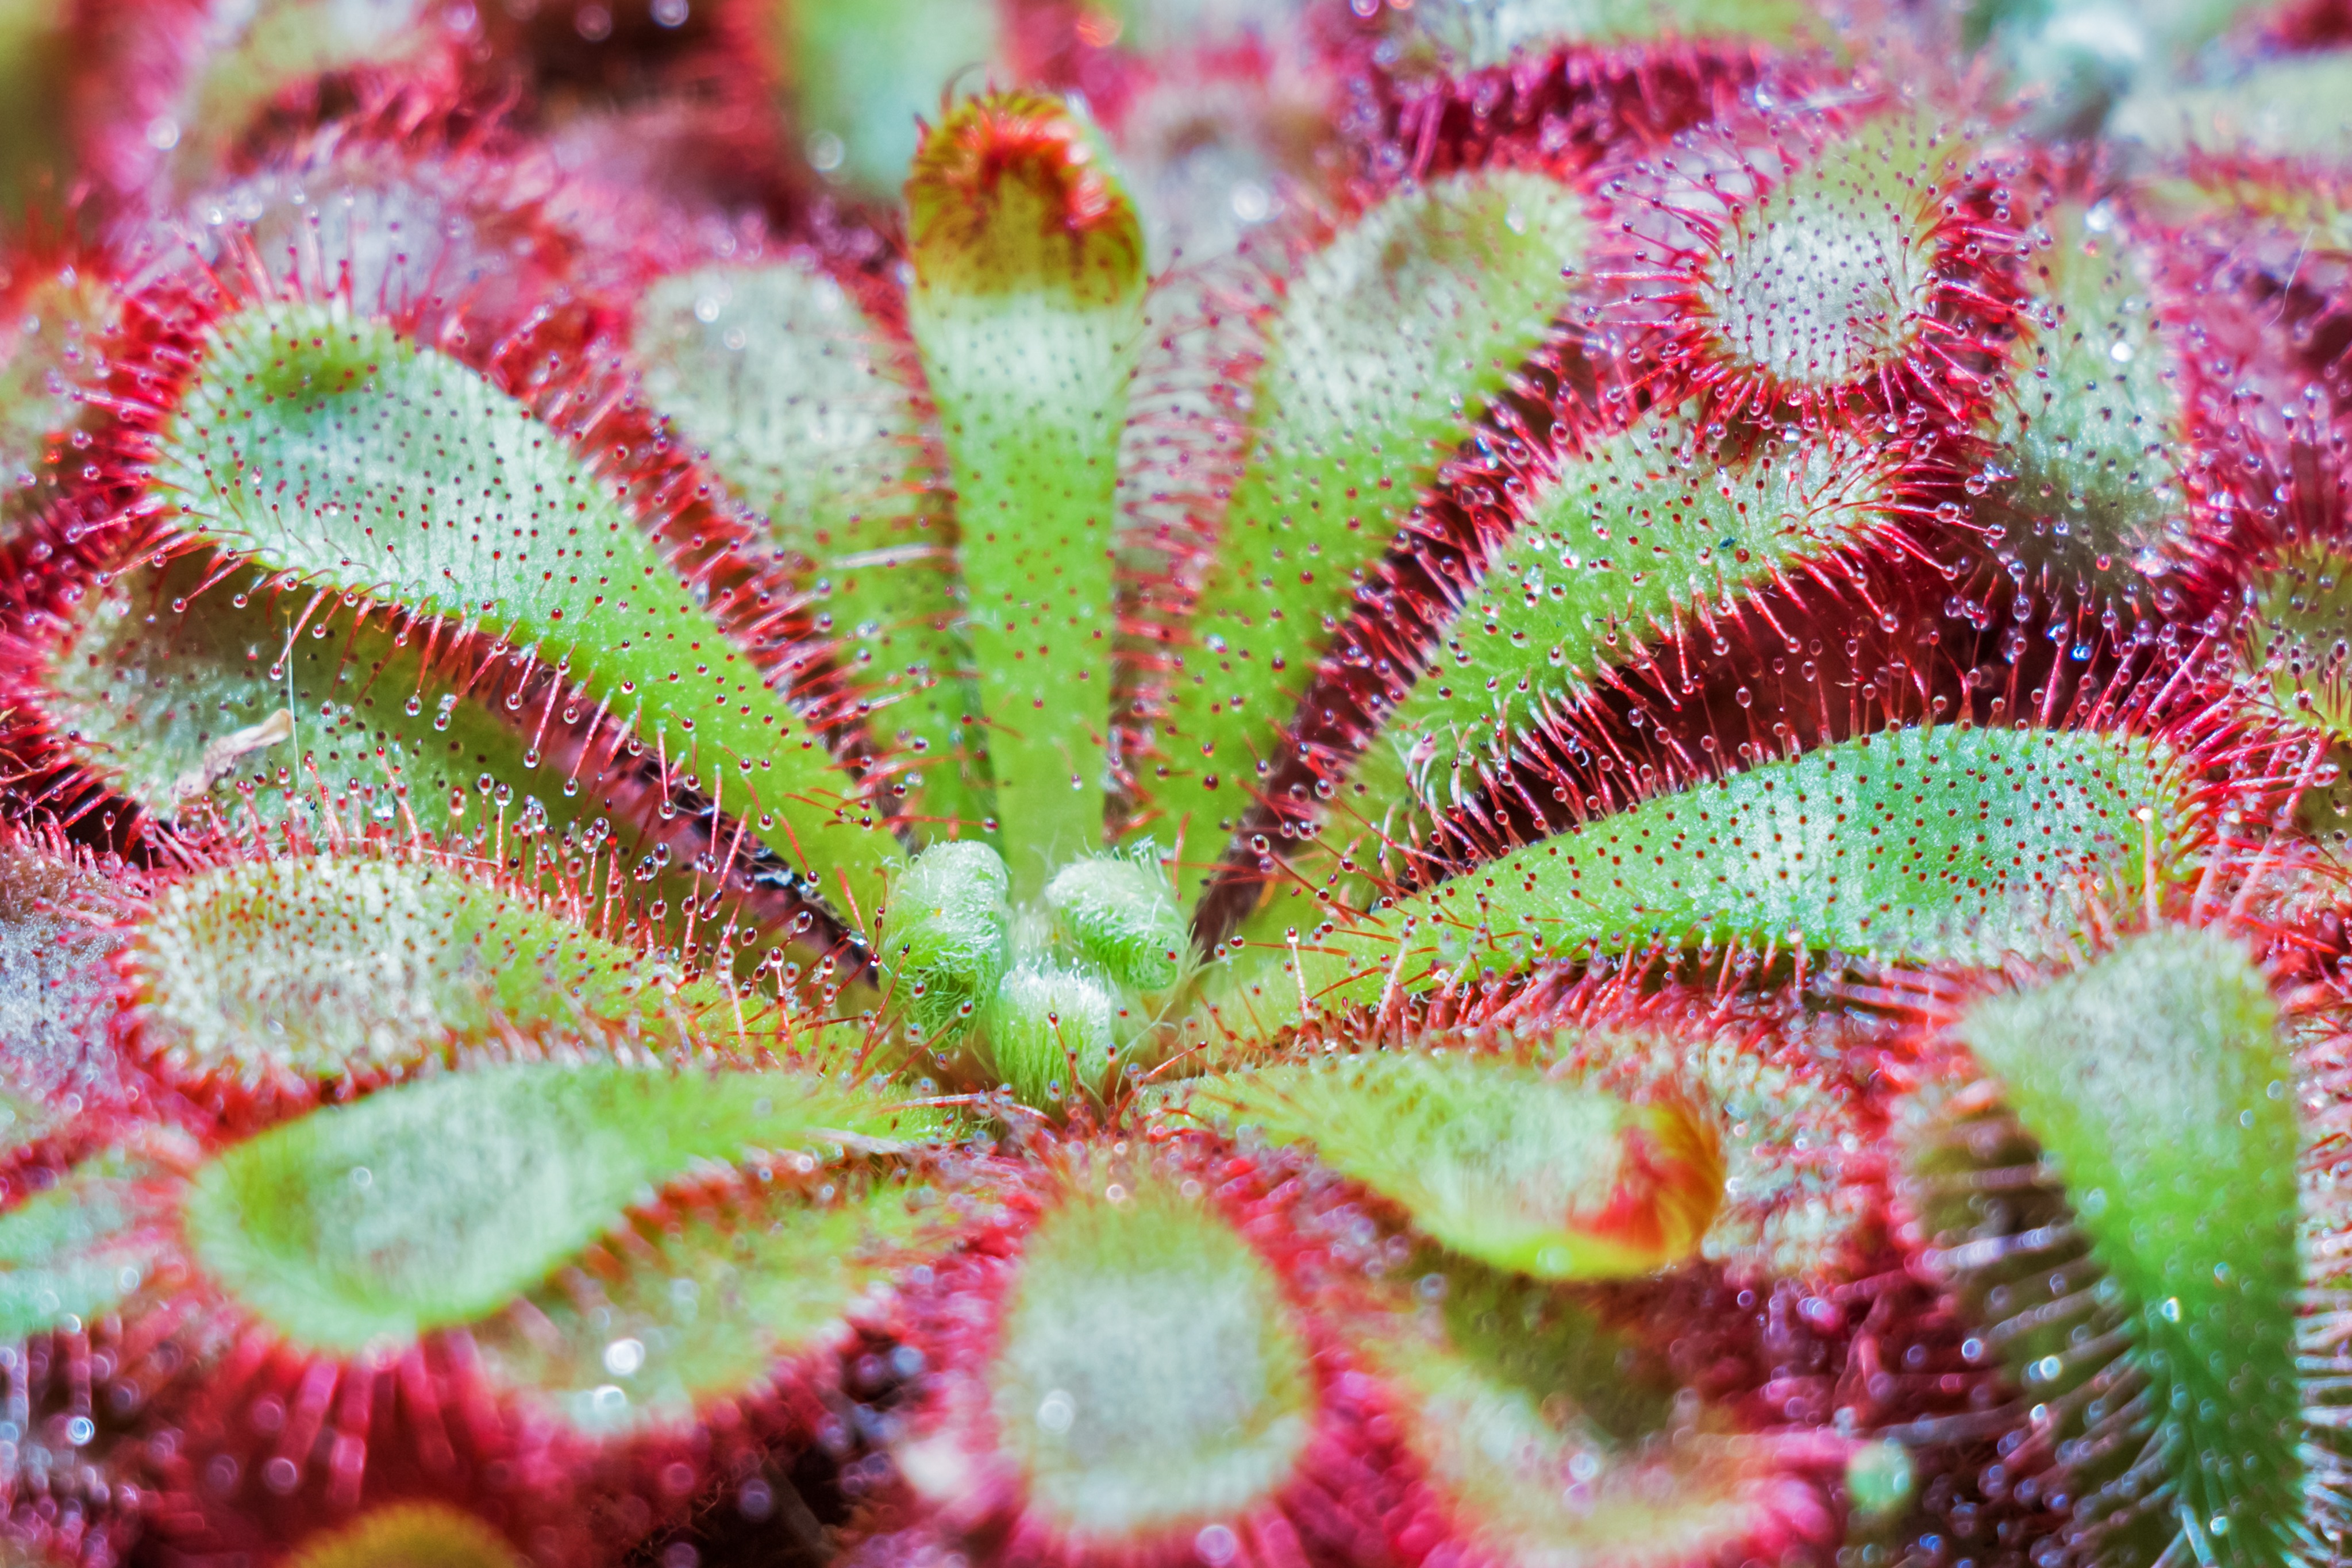
plant, flower, botany, flora, coral, close up, drops, sundew, carnivorous, drosera, macro photography, carnivorous plant, drosera spatulata